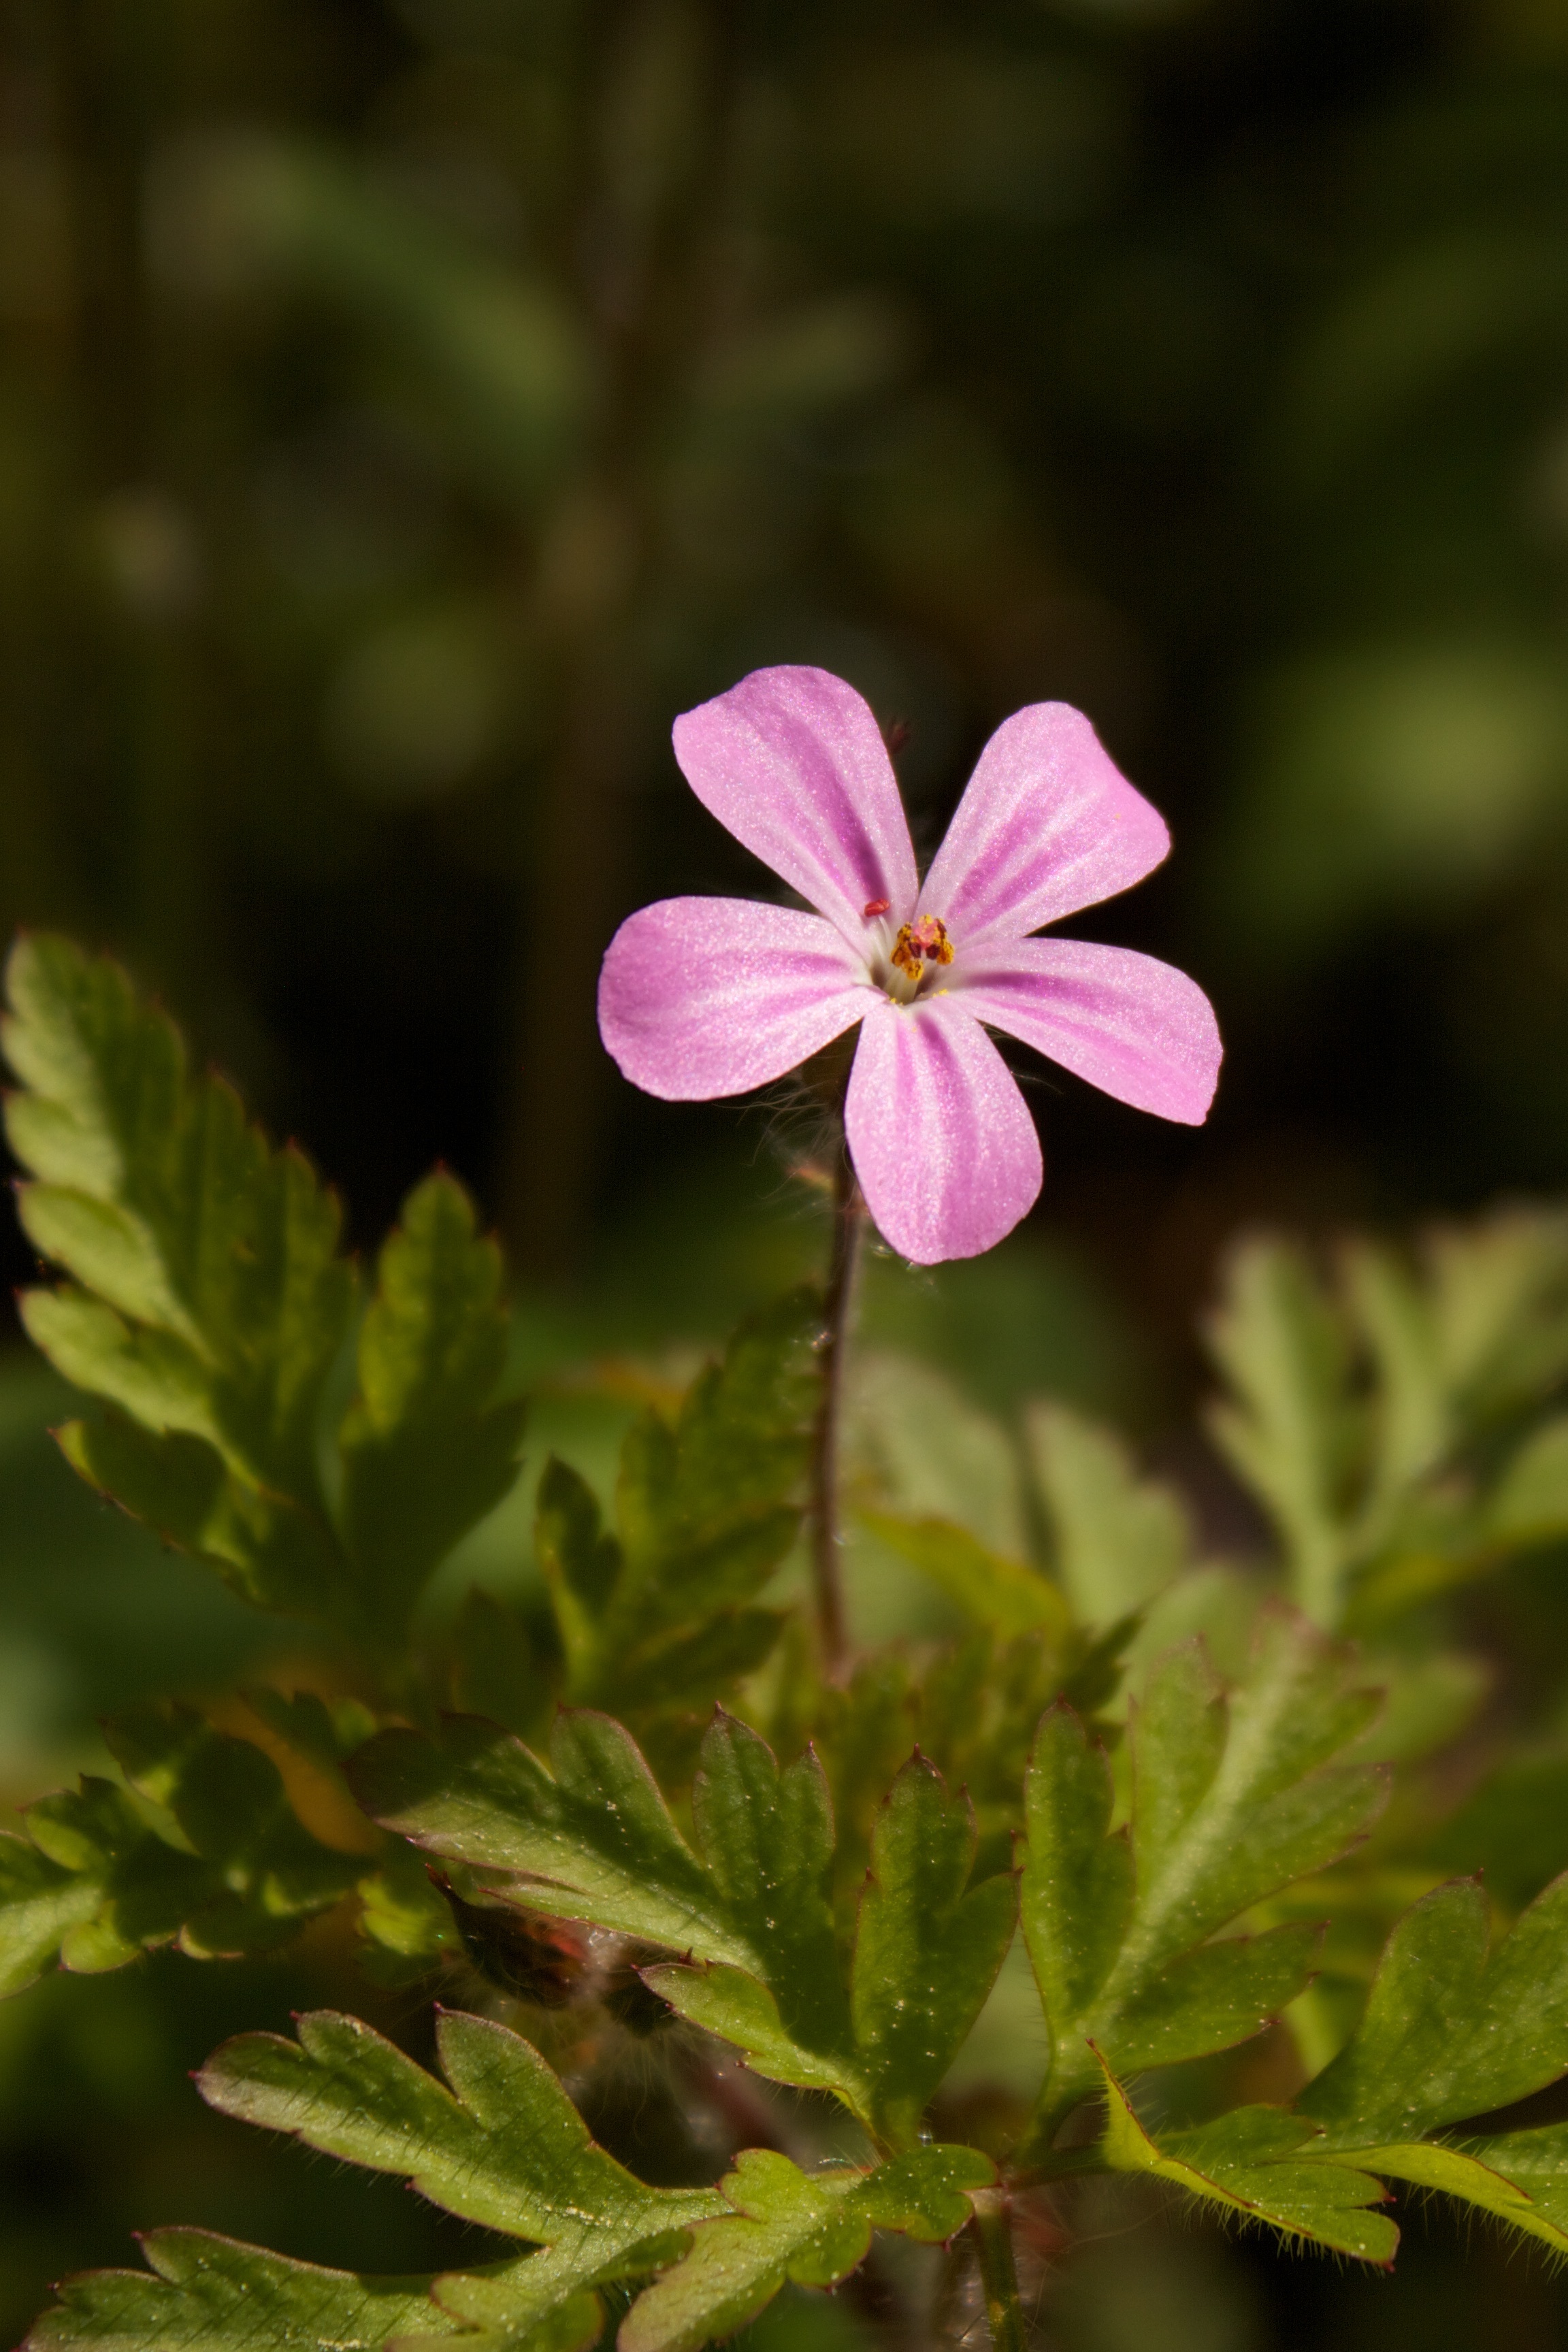
nature, blossom, plant, leaf, flower, petal, green, botany, pink, flora, wildflower, close up, wild plant, geranium, macro photography, flowering plant, geraniaceae, geranium robertianum, wild cranesbill, annual plant, land plant, violet family, geraniales